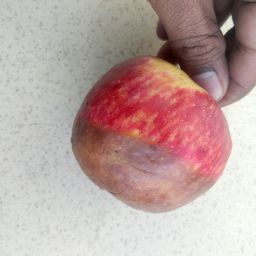
Fruit: Apple
Quality: Bad